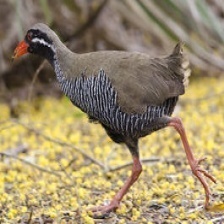
Species: OKINAWA RAIL
Scientific name: GALLIRALLUS OKINAWAE
ImageNet parent category: european_gallinule